Hideo Nomo

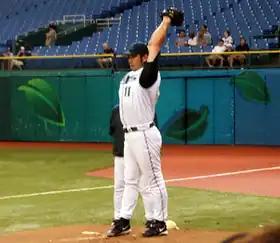
Nomo pitching for Tampa Bay in 2005

Nomo began to struggle again in . After undergoing shoulder surgery in October 2003, he was benched after going 4–11 with an 8.25 ERA for the Dodgers (the worst ERA in the history of baseball for a player with at least 15 decisions in a season).